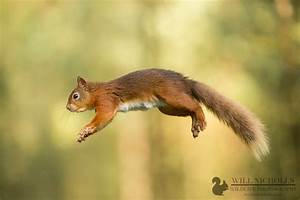
Label: squirrel